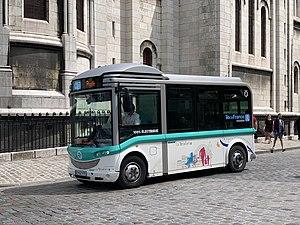
Navette de la ligne 40 de la RATP, rue du Chevalier de la Barre, Paris.